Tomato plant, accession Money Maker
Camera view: horizontal (90 deg, fisheye); turntable rotation: 270 degrees
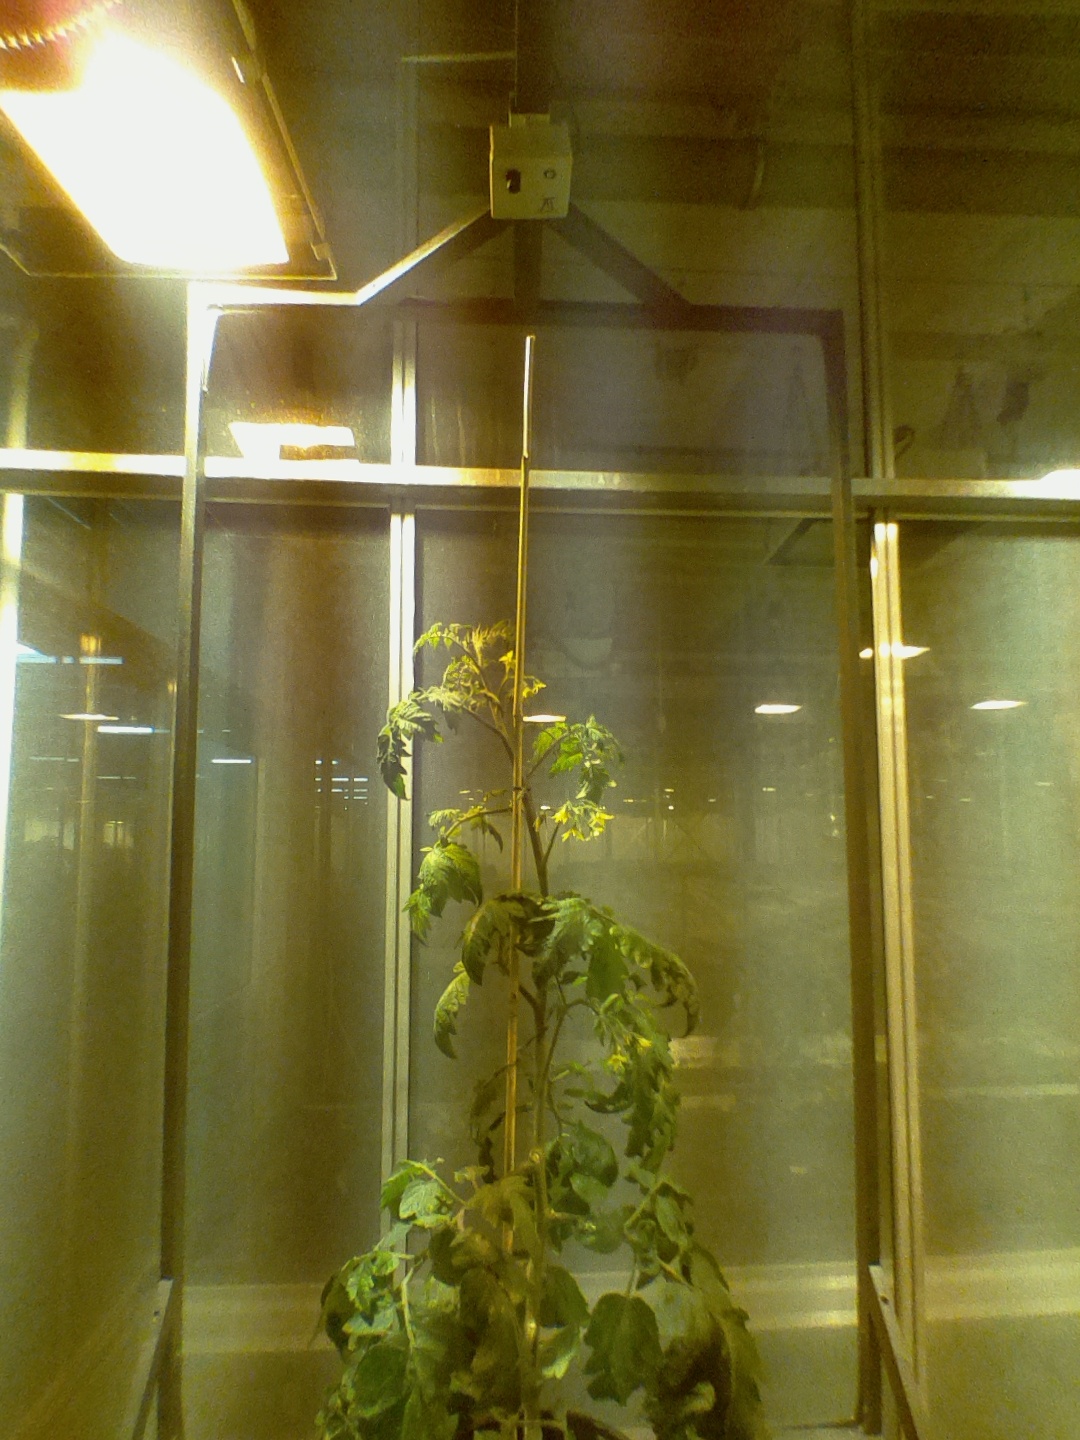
BBCH growth stage 69: End of flowering, 90%-100% of flowers open, more petals falling